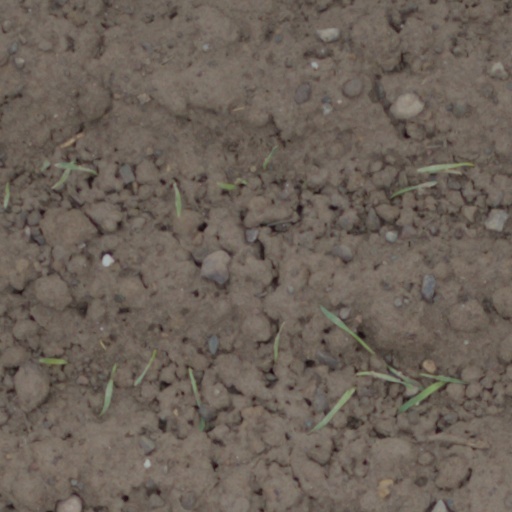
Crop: wheat